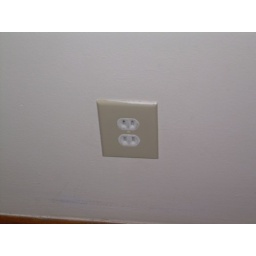
Most of the wall sockets in the house look new. Only need to replace the ones that are outdated if any.